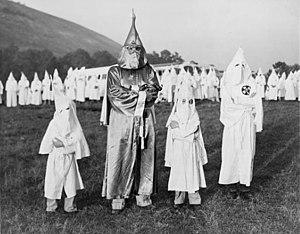
Samuel Green est Imperial Wizard du Ku Klux Klan à la fin des années 1940, organisant sa troisième et dernière réforme en 1946.